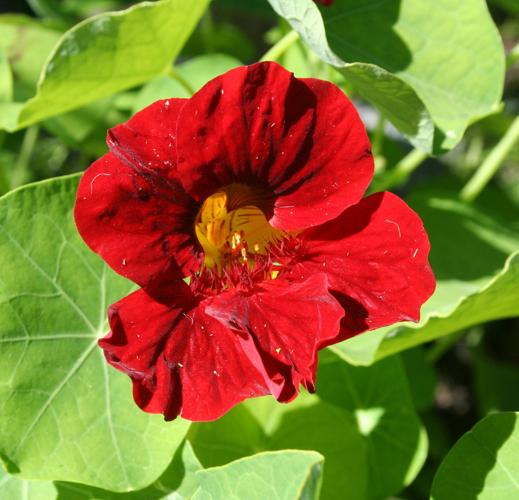
Label: watercress